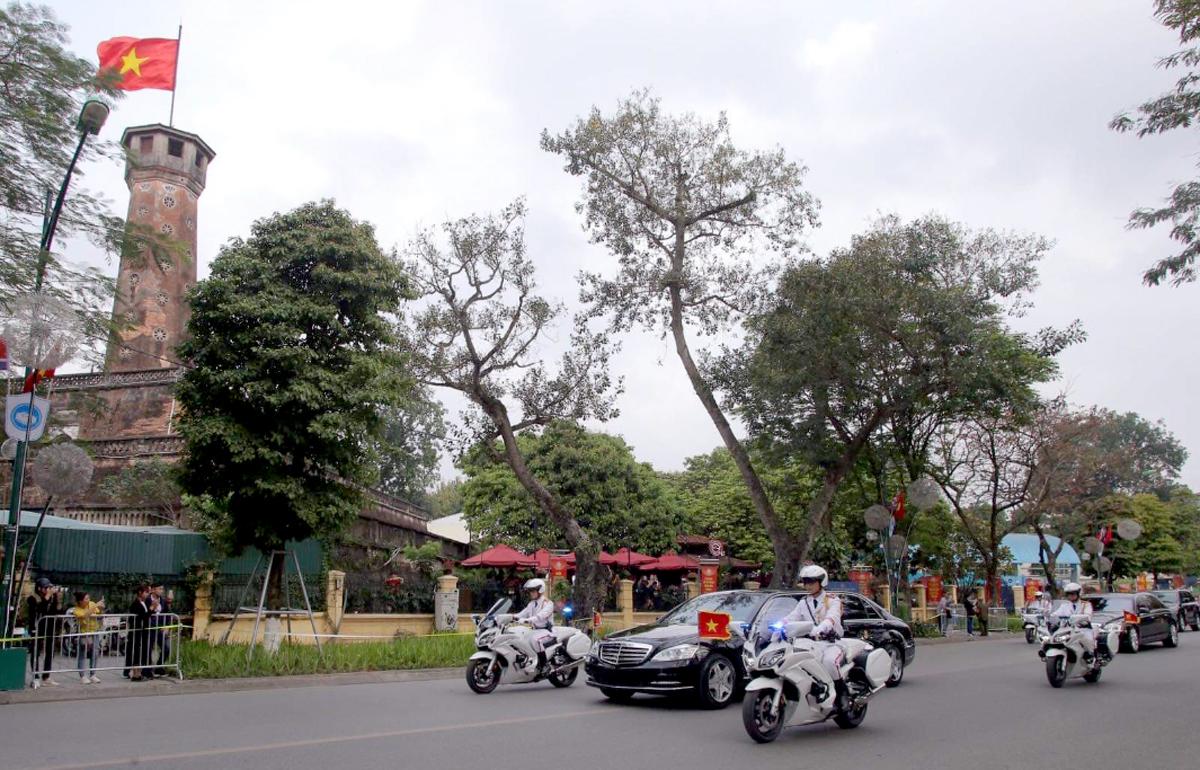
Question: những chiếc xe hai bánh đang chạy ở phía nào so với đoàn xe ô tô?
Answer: hai bên